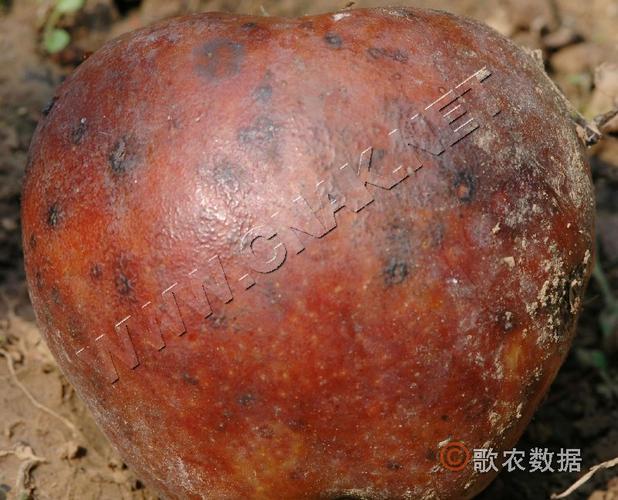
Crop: apple
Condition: black_rot